Strategic Air Command (film)

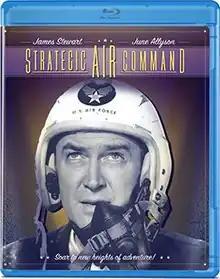
Strategic Air Command blu-ray from Olive Films

In October 2016, "Strategic Air Command" was released by Olive Films on DVD and Blu-ray.